Tecpatl

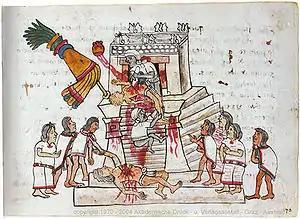
Sacrifice of a war captive (Image based on the Codex Magliabechiano)

The tecpatl or sacrificial knife, was an important element in Aztec rituals. The tecpatl was used by Aztec priests to open the chest of the victims of human sacrifice to extract the heart that would feed the gods, in the hope that the offerings would bring blessings to mankind. The most widespread sacrificial procedure among Aztecs, was removal of the heart.